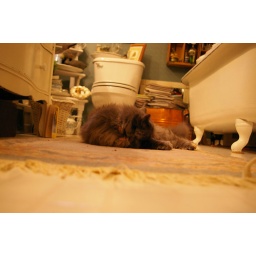
i like the perspective of this... yes, my cat loves to sleep in the bathroom